The Magician of Lublin (film)

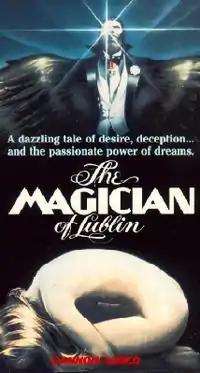
VHS cover

The Magician of Lublin is a 1979 drama film co-written and directed by Menahem Golan based on "The Magician of Lublin" by Isaac Bashevis Singer. The film's title song was performed by British singer Kate Bush.